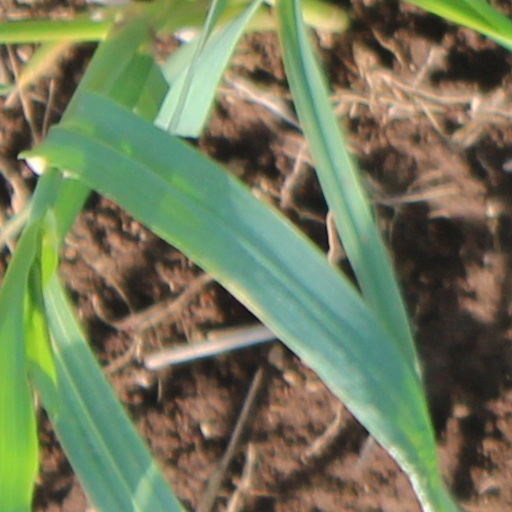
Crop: wheat